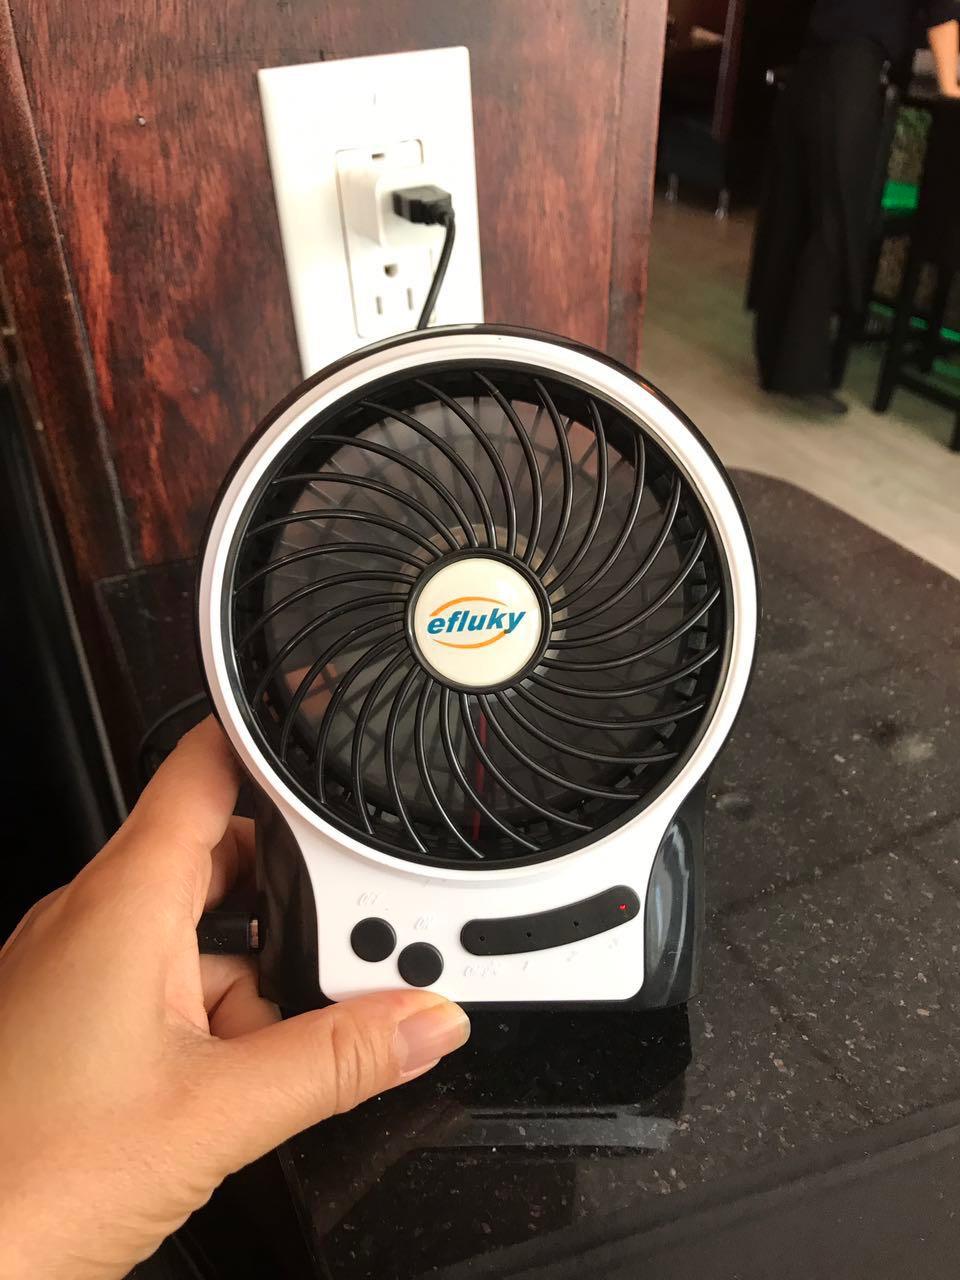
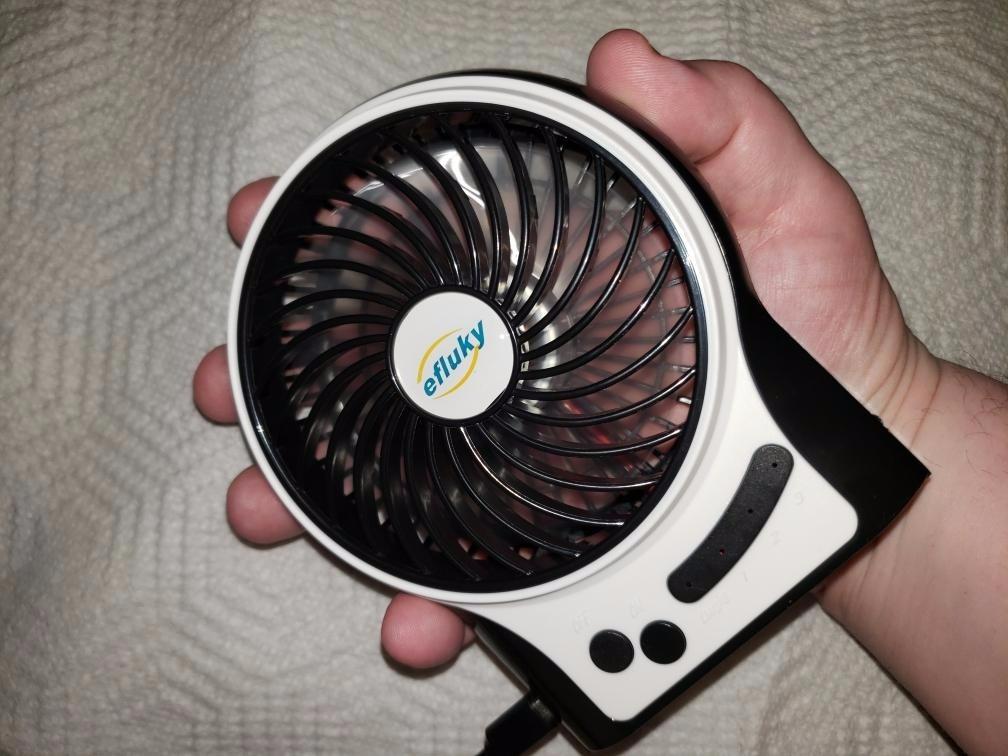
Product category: fan
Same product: yes